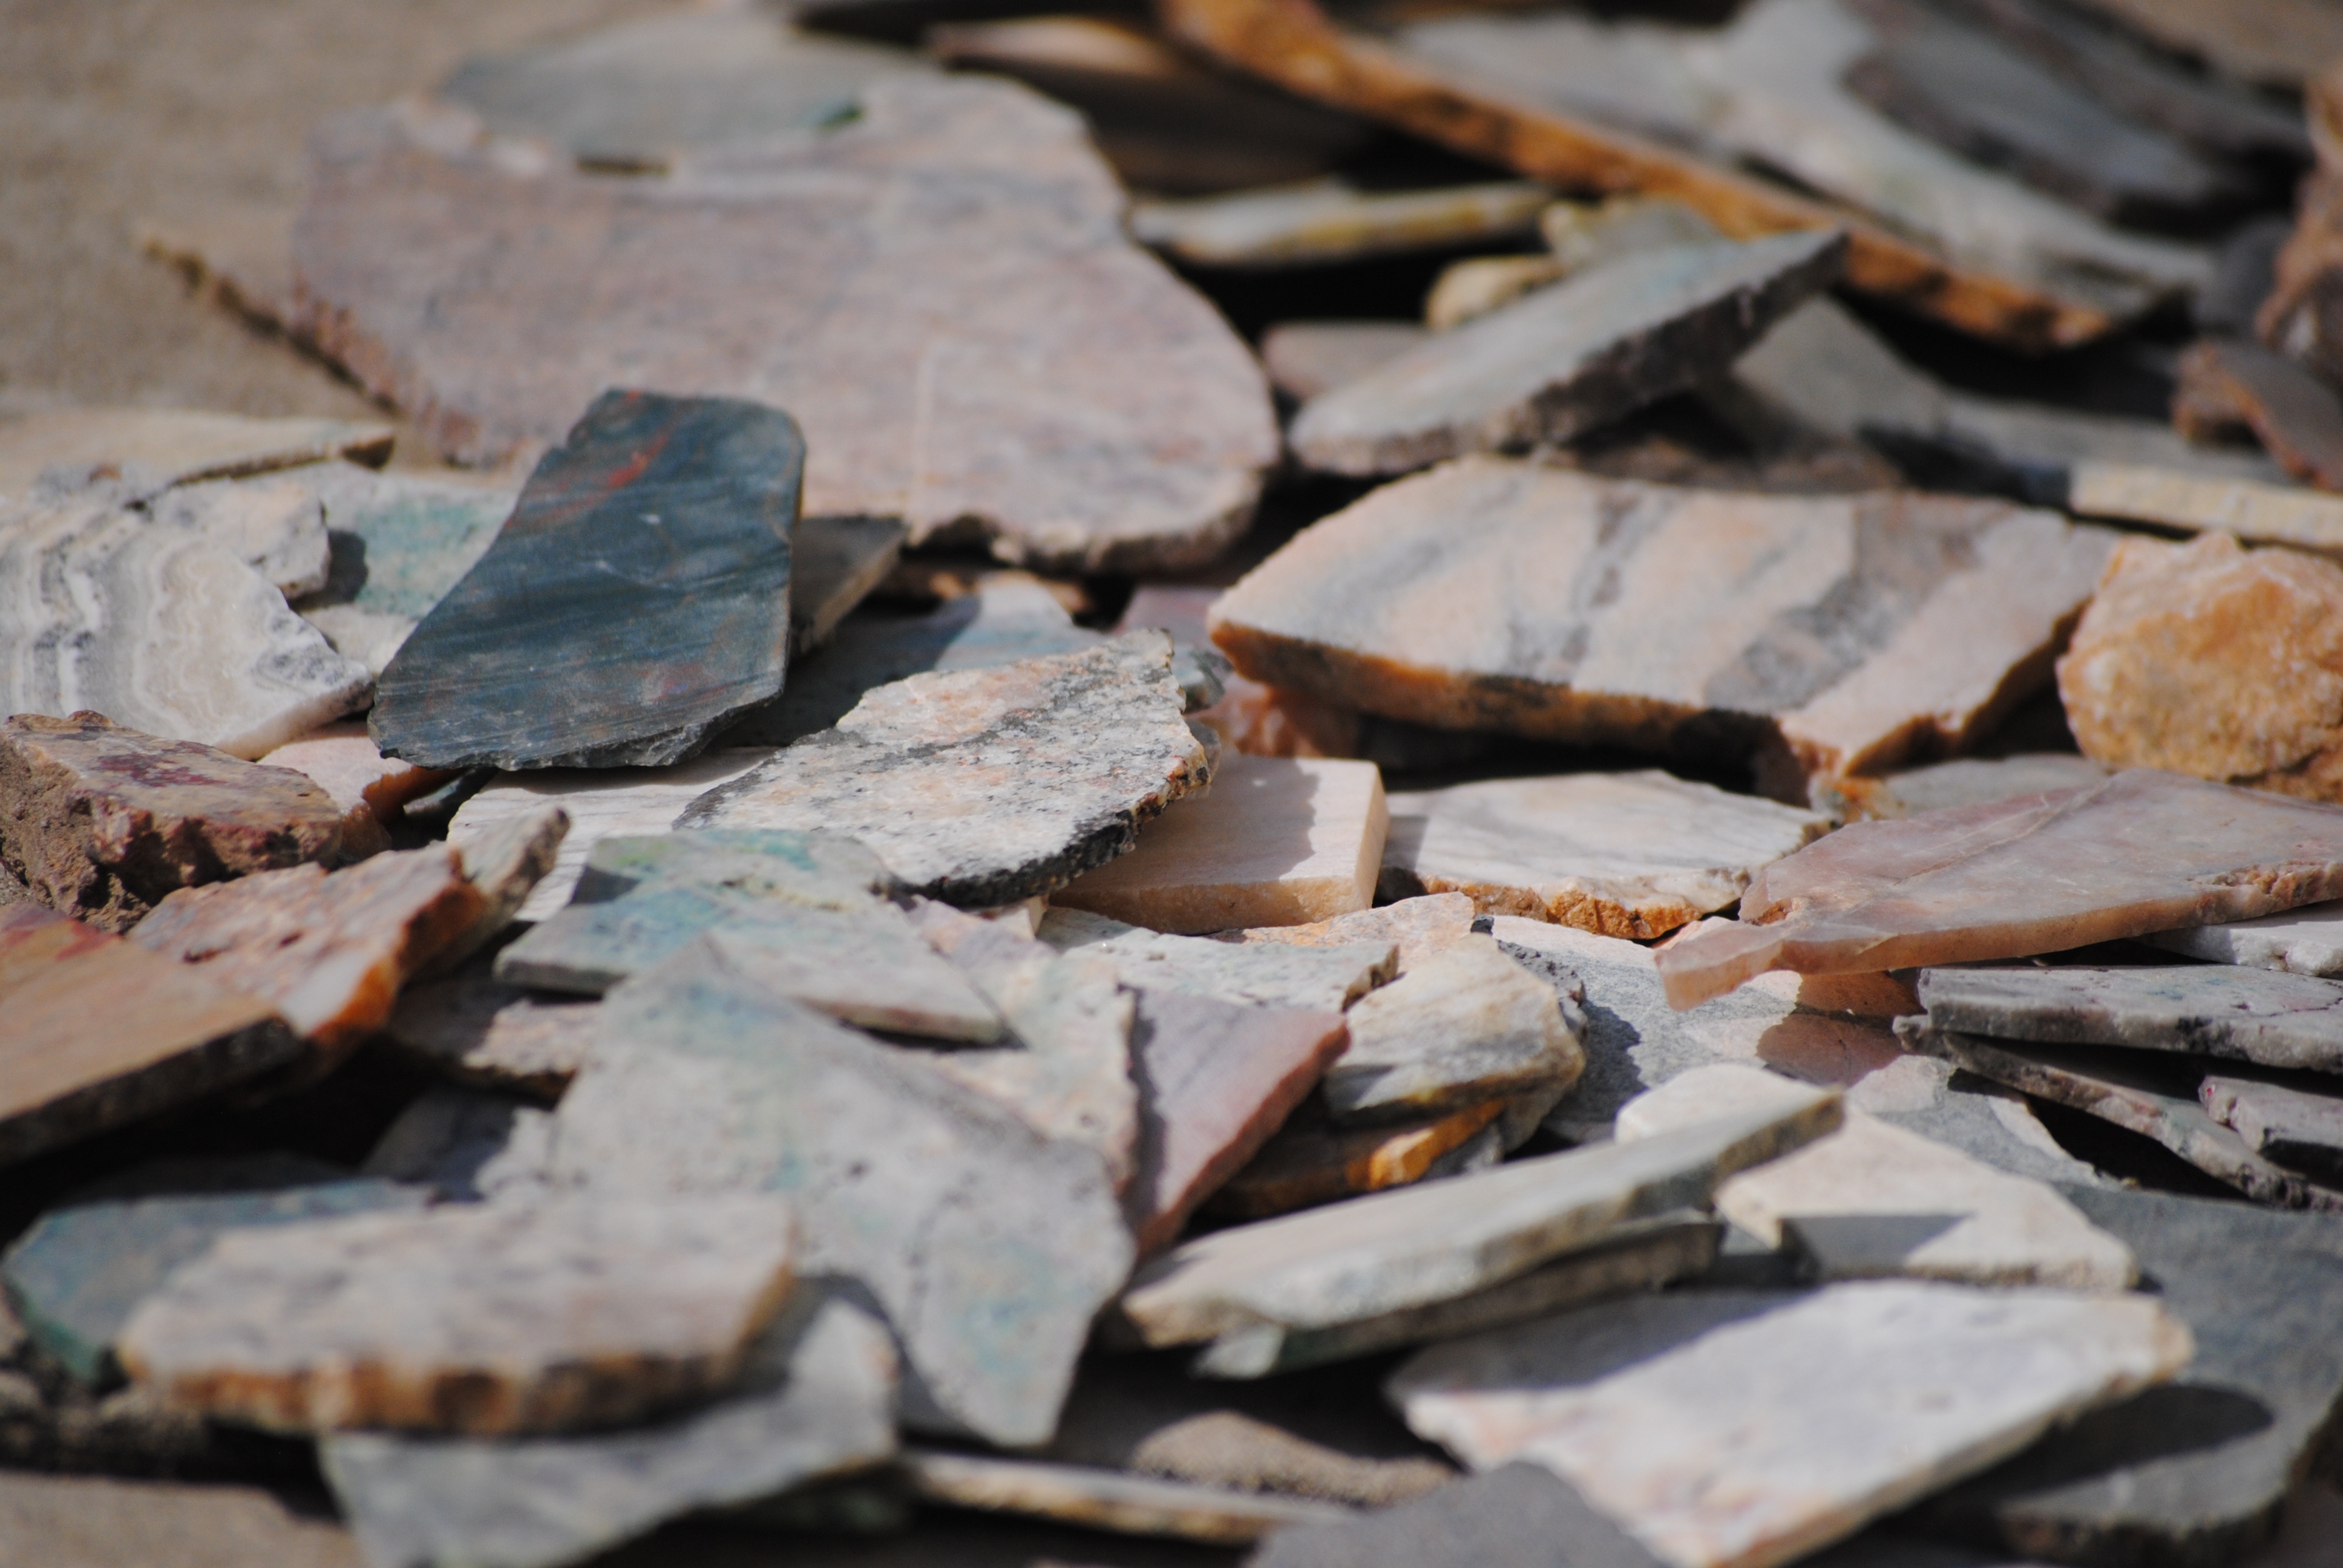
nature, rock, wood, texture, leaf, view, stone, natural, space, soil, rough, brick, material, surface, cracked, rocks, rubble, geology, earth, inspiration, shards, story, texas, many, mineral, quartz, extraterrestrial, have, grew, flagstone